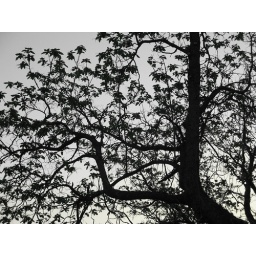
leaves on a tree in the black and white setting